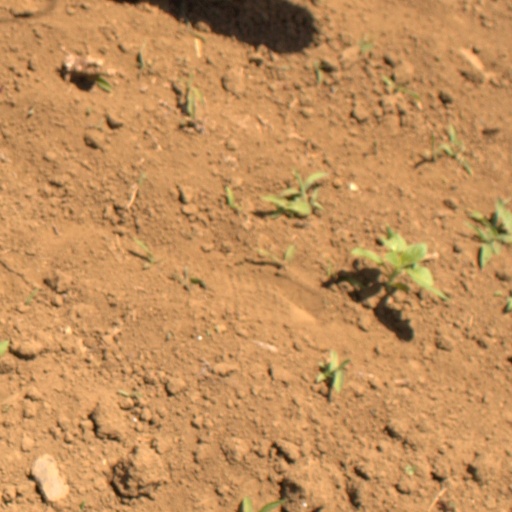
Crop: Jerusalem artichoke